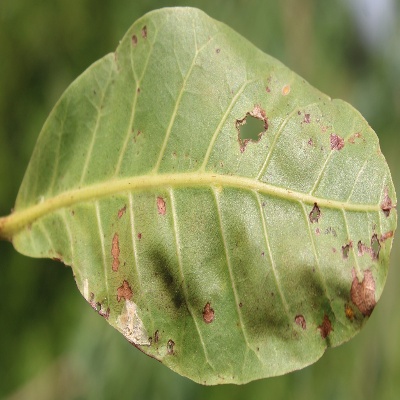
Crop: Cashew
Condition: anthracnose